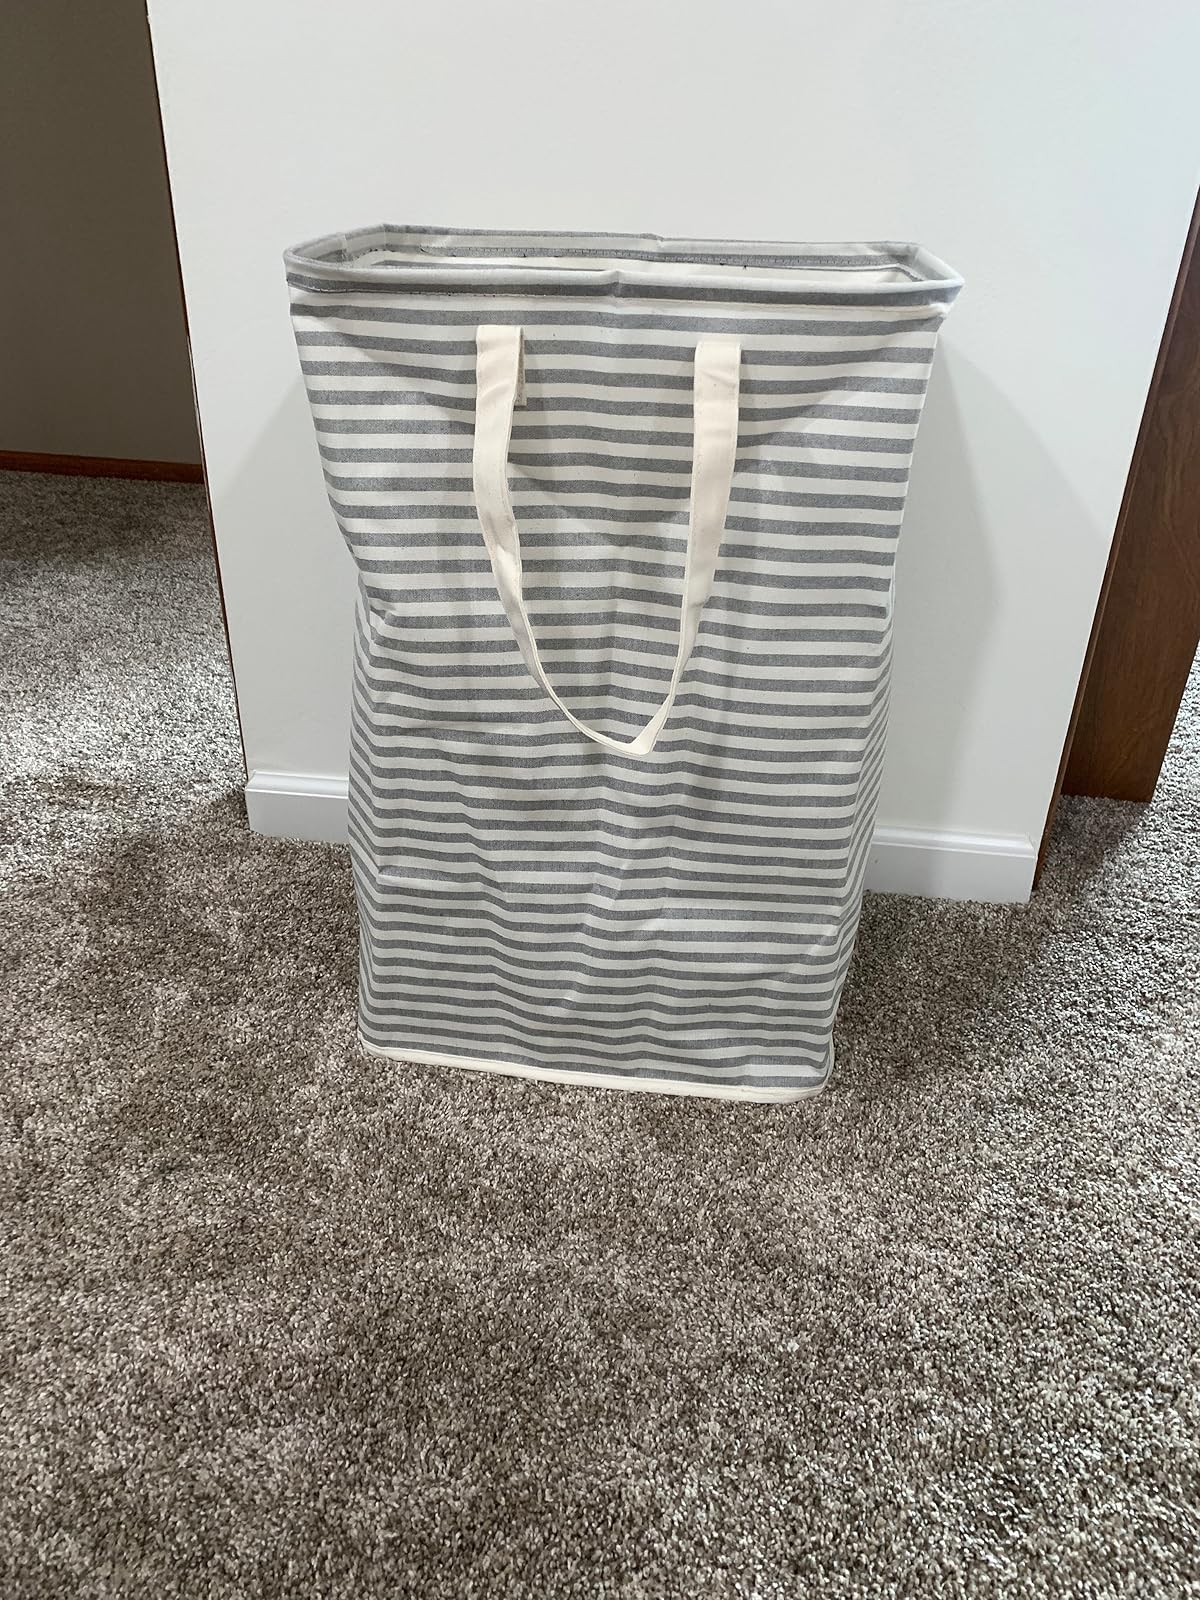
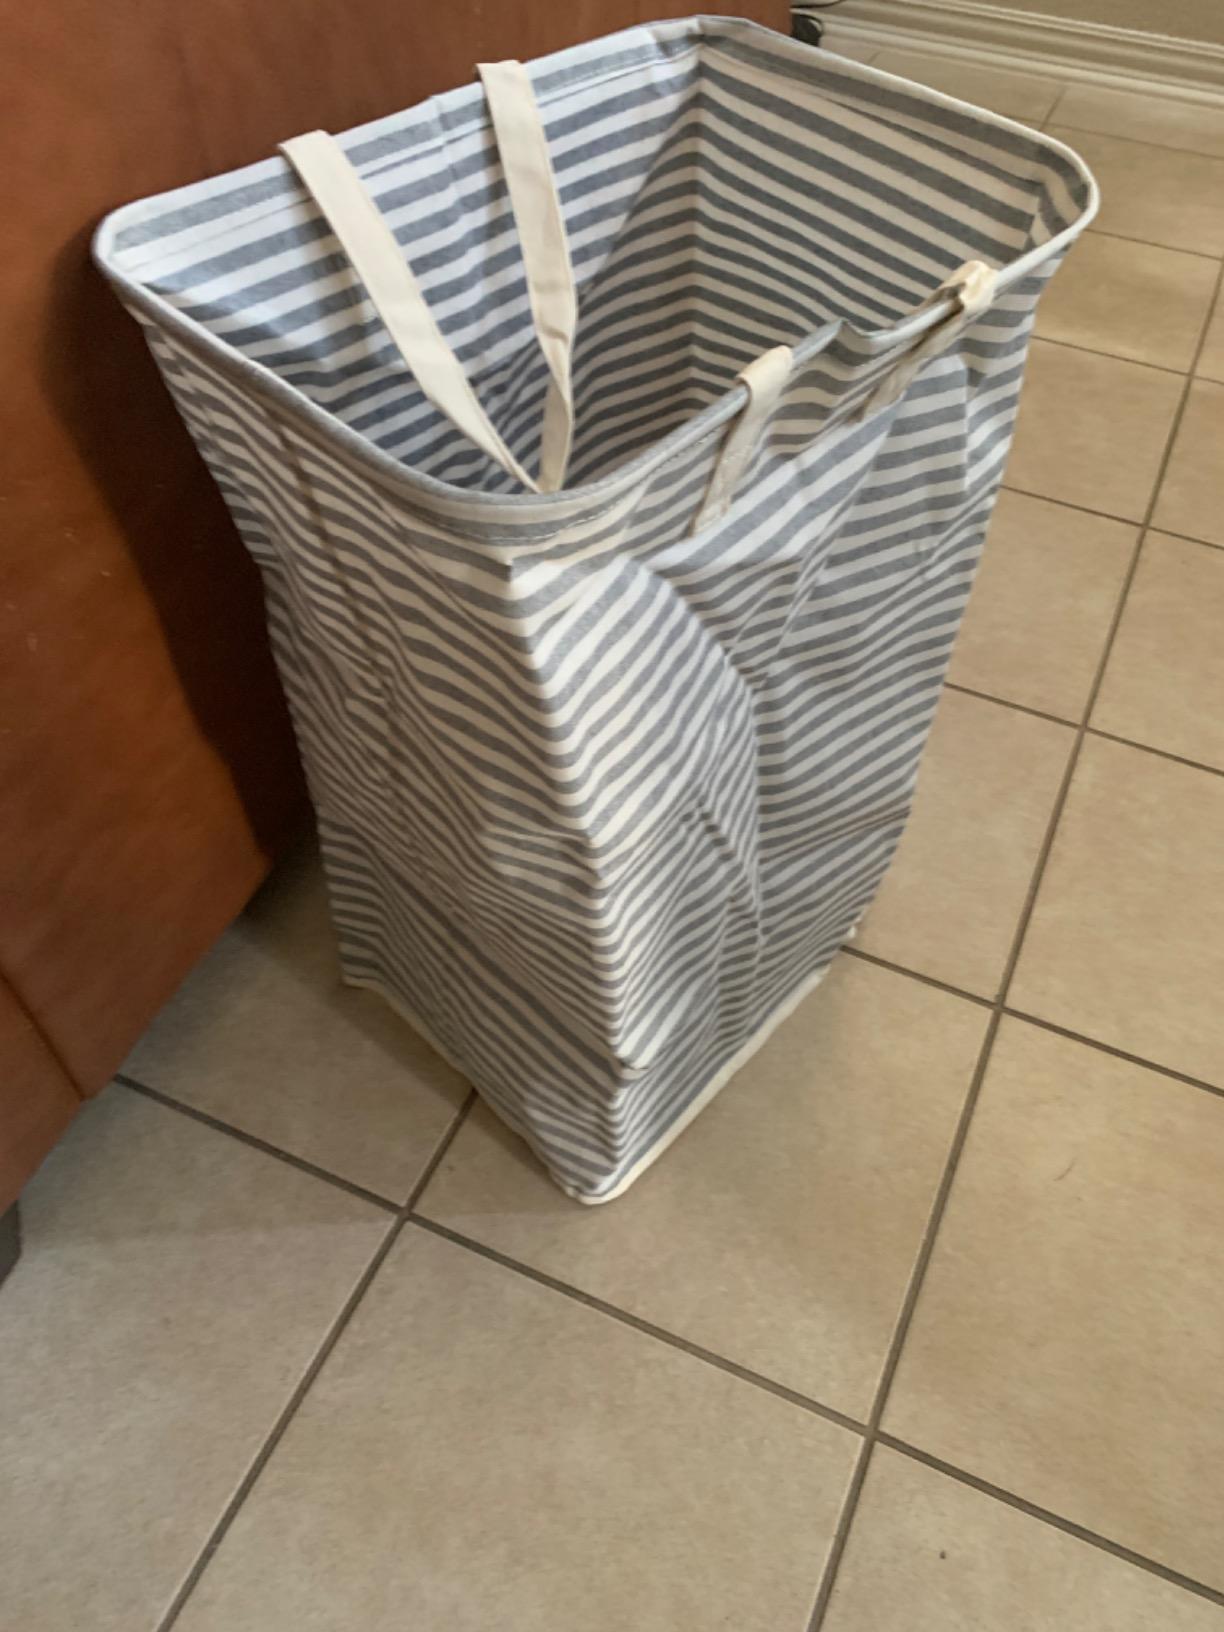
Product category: items_hamper
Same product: yes